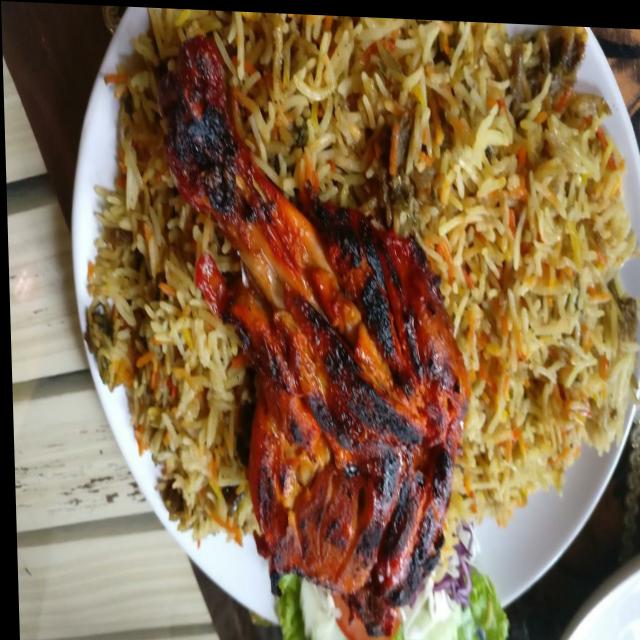
Dish: biryani